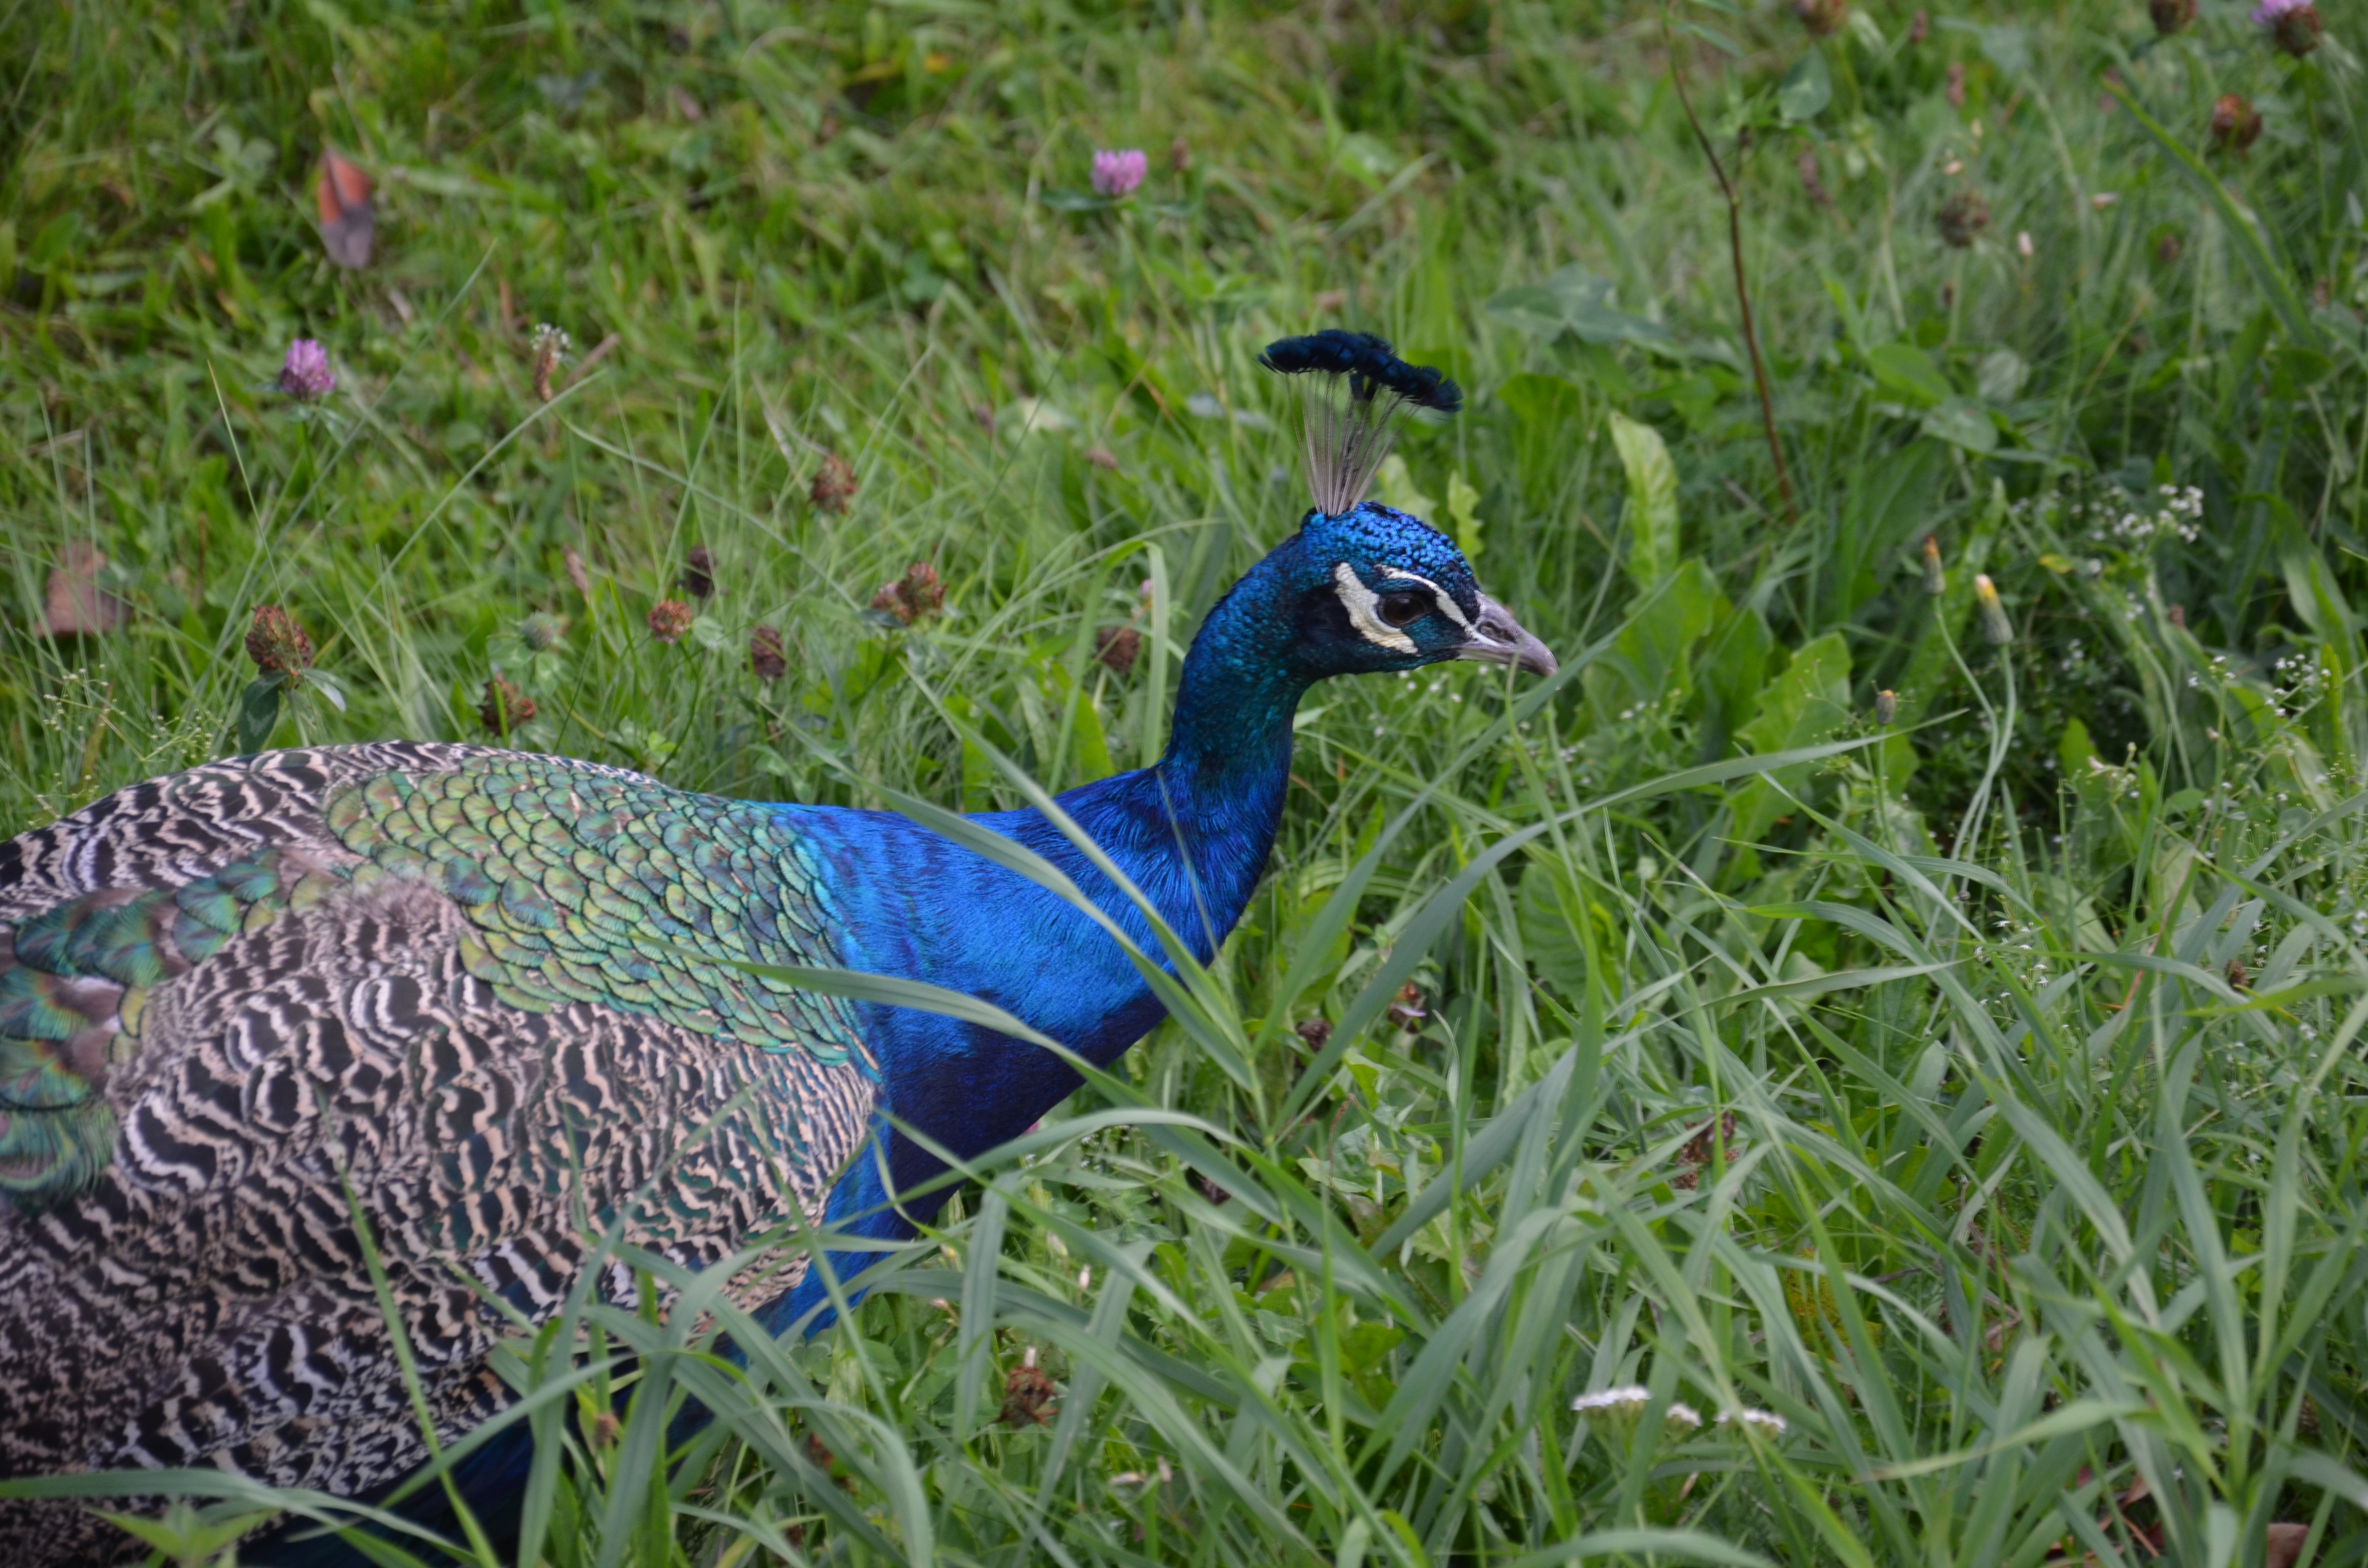
grass, bird, prairie, pen, wildlife, zoo, green, color, park, fowl, fauna, peacock, vertebrate, peafowl, peacock eye